Edward Frederick Moldenke

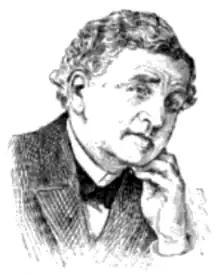

Edward Frederick Moldenke (or Moldehnke; 10 August 1836 – 25 June 1904) was a Lutheran theologian and missionary who worked in Prussia and the United States.